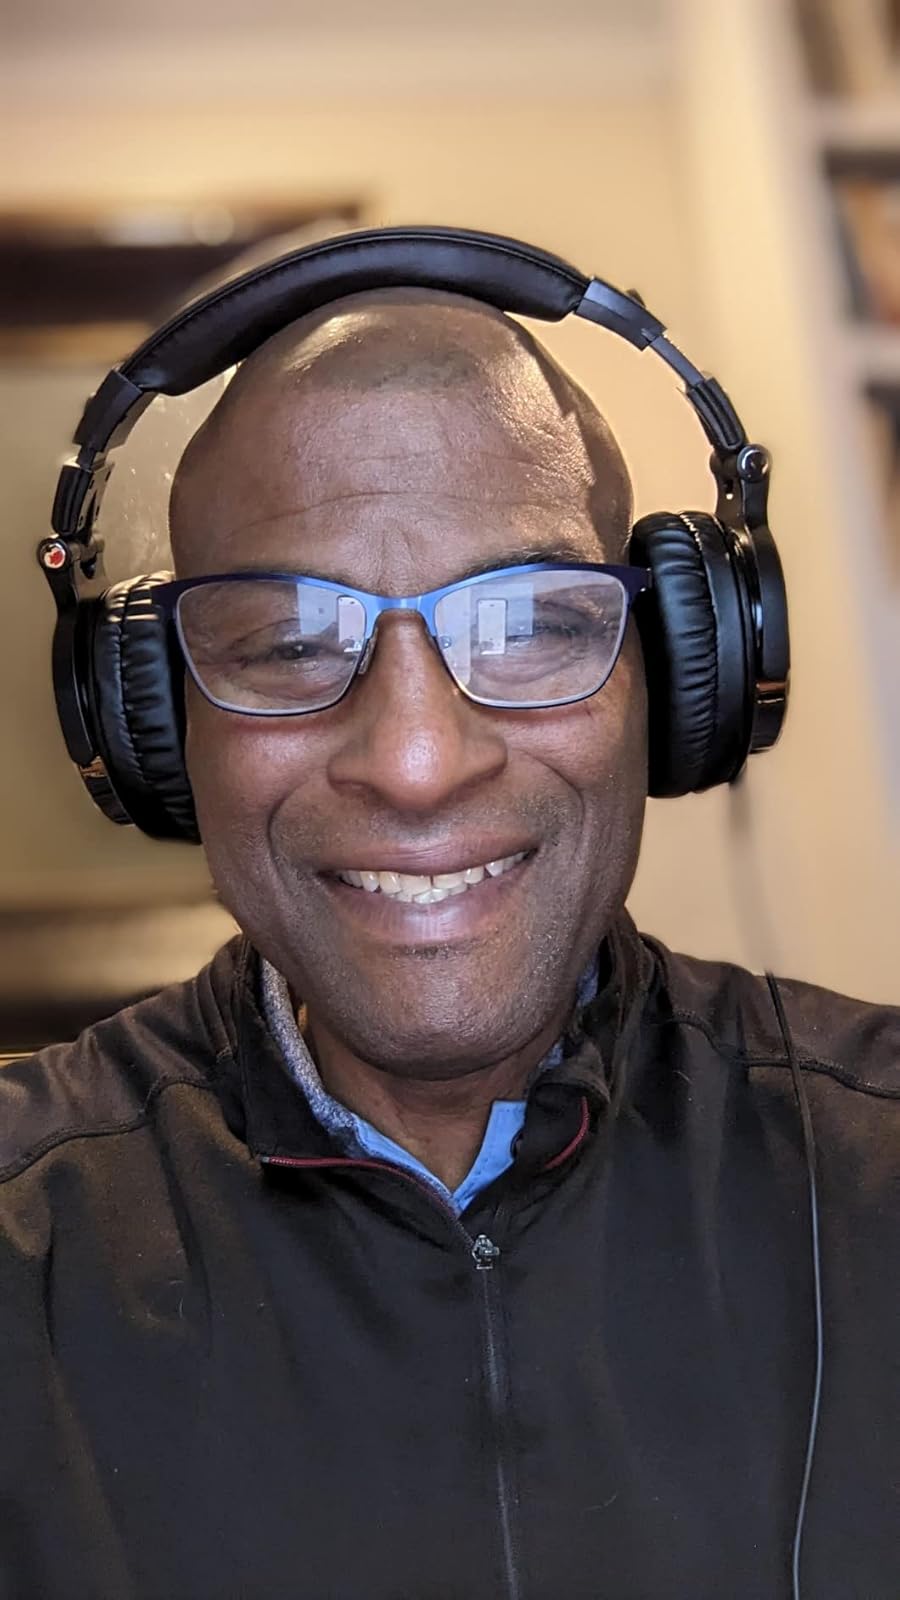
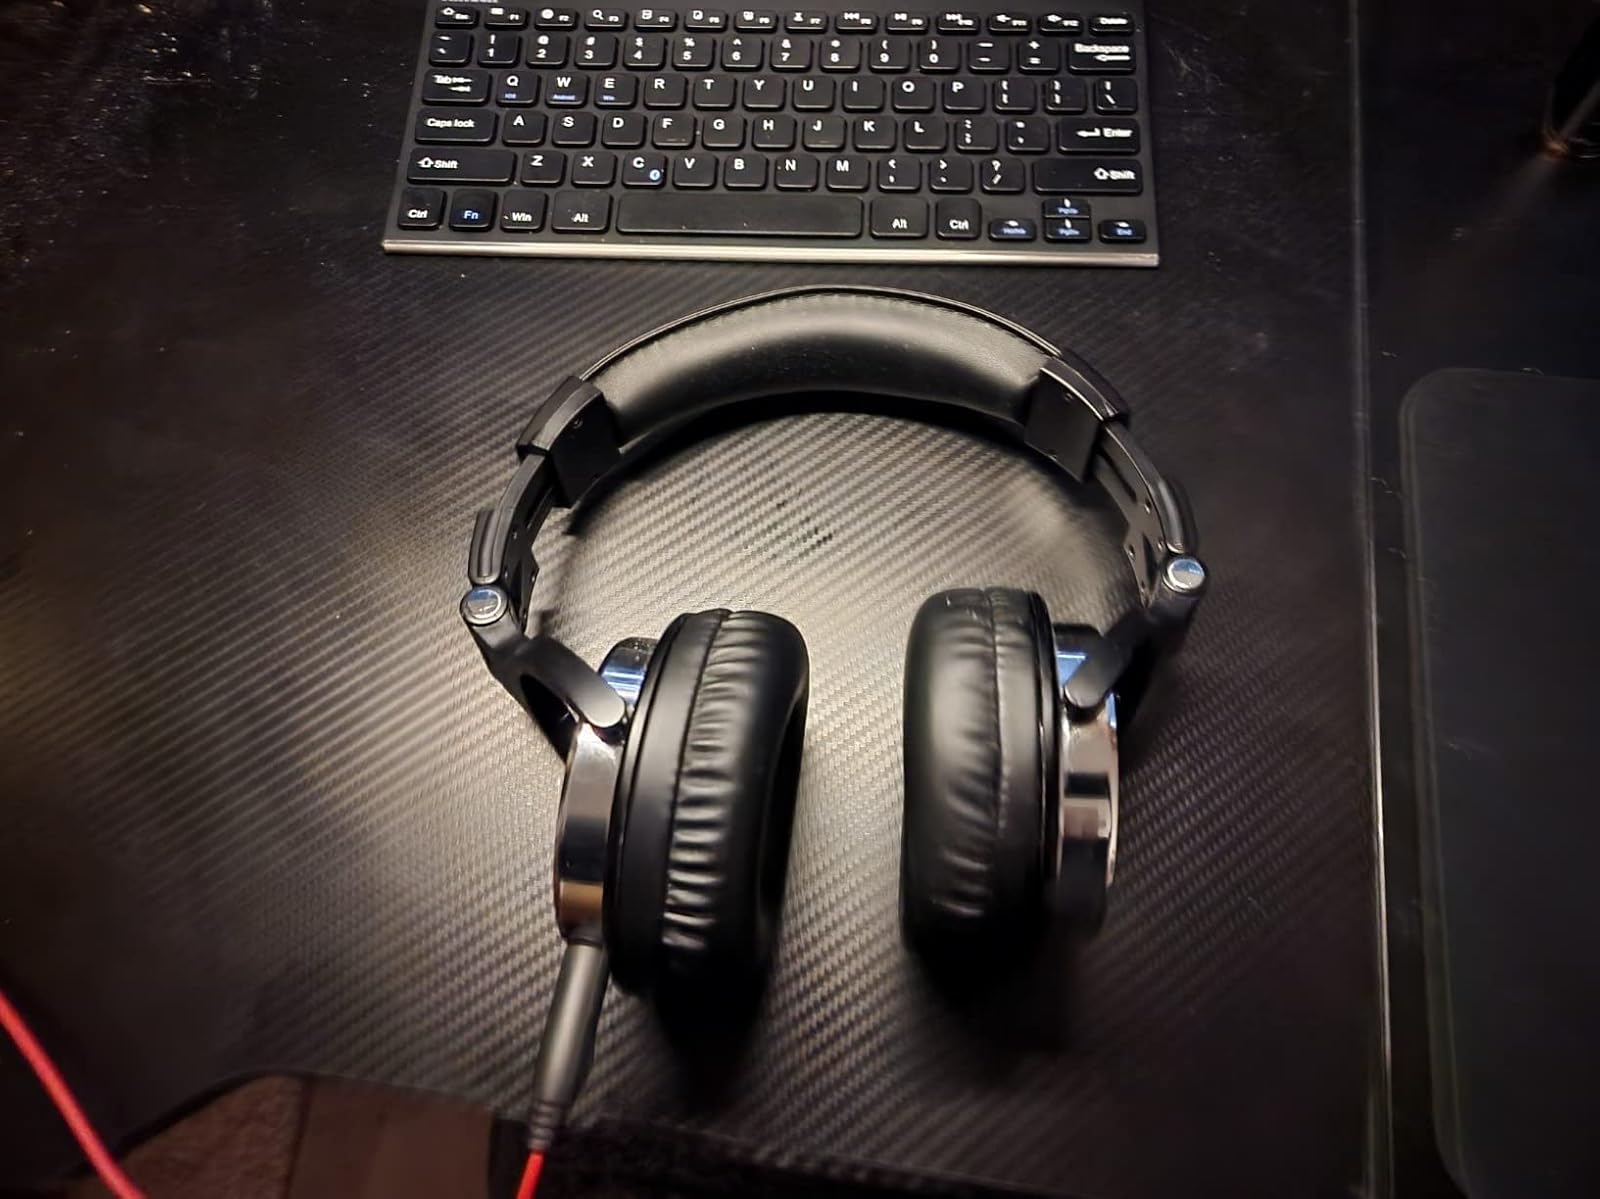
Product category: headphones
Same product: yes